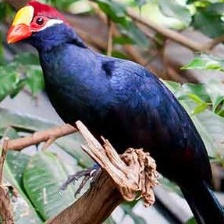
Species: VIOLET TURACO
Scientific name: MUSOPHAGA VIOLACEA